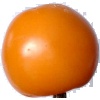
Label: yellow_tomato